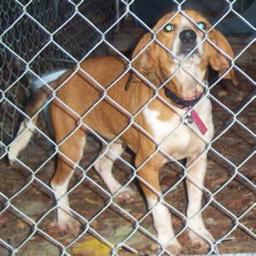
Animal: cats